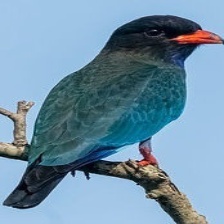
Species: ASIAN DOLLARD BIRD
Scientific name: EURYSTOMUS ORIENTALIS